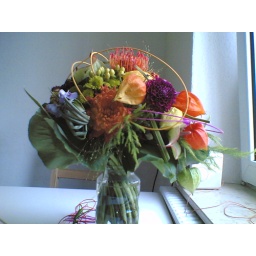
I've got a bouquet of flowers in a parcel!